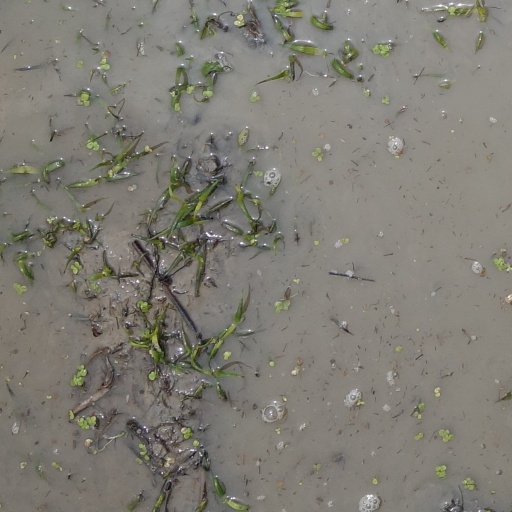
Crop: rice